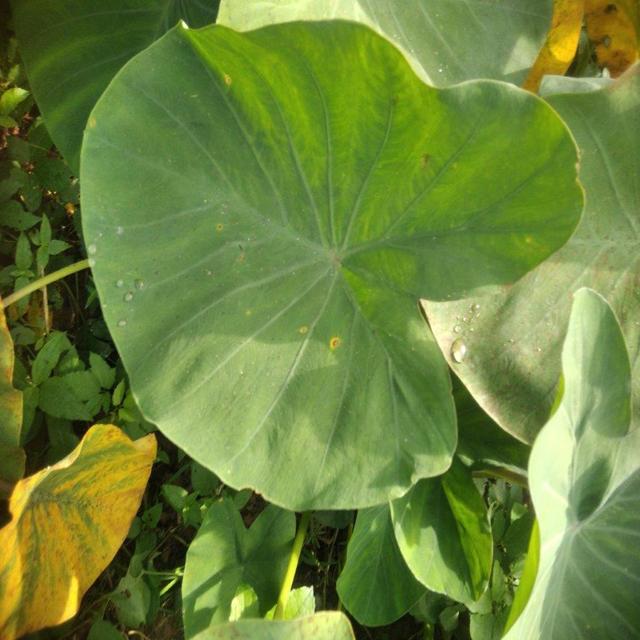
Label: Healthy